Northern fur seal

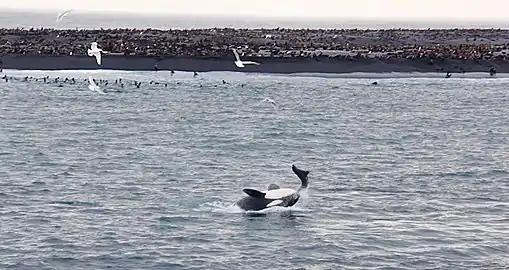
An orca feeding on a Northern fur seal

The northern fur seal is found in the north Pacific – its southernmost reach is a line that runs roughly from the southern tip of Japan to the southern tip of the Baja California Peninsula, the Sea of Okhotsk, and the Bering Sea. An estimated 1.1 million northern fur seals occur across the range, of which roughly half breed on the Pribilof Islands in the east Bering Sea. Another 200–250 thousand breed on the Commander Islands in the west Bering Sea, some 100,000 breed on Tyuleniy Island off the coast of Sakhalin in the southwest Sea of Okhotsk, and another 60–70 thousand in the central Kuril Islands in Russia. Smaller rookeries (around 5,000 animals) are found on Bogoslof Island in the Aleutian Chain, San Miguel Island in the Channel Island group and South Farallon Island off the coast of California. Recent evidence from stable isotope analysis of Holocene fur seal bone collagen (δC and δN) indicates that before the maritime fur trade, it was more common for these animals to breed at local rookeries in British Columbia, California, and likely along much of the northwest coast of North America.